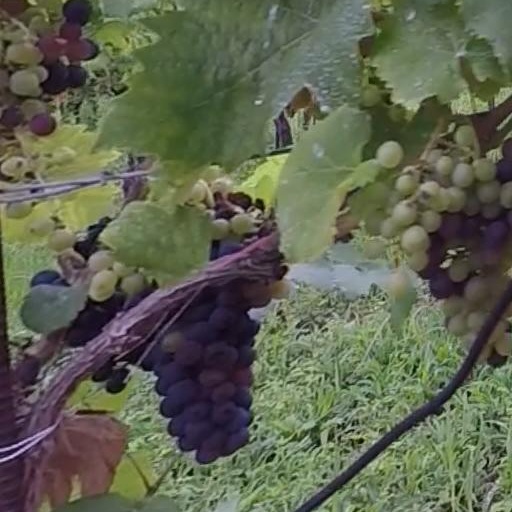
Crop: grape